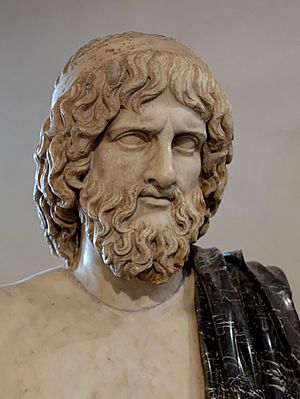
Planeter (astrologi) / Symbolik for de 3 trans-saturniske planeter / Pluto
Planeter indenfor astrologien har en anden betydning end indenfor den moderne astronomi. Før teleskopets fremkomst, mente man at nattehimlen havde to forskellige slags objekter: fiksstjerner, der var ubevægelige på stjernehimlen, og vandrestjerner, der flyttede sig i forhold til fiksstjernerne.